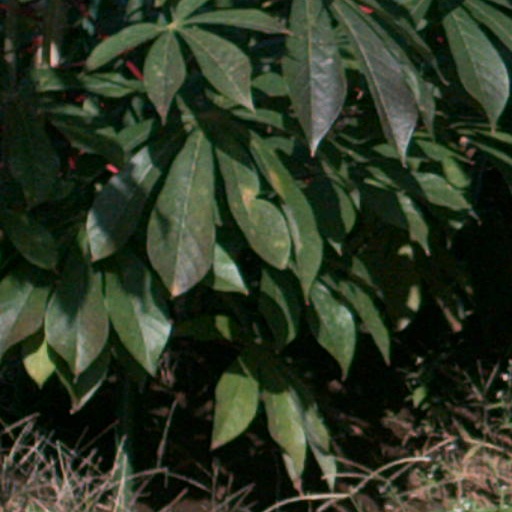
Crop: cassava